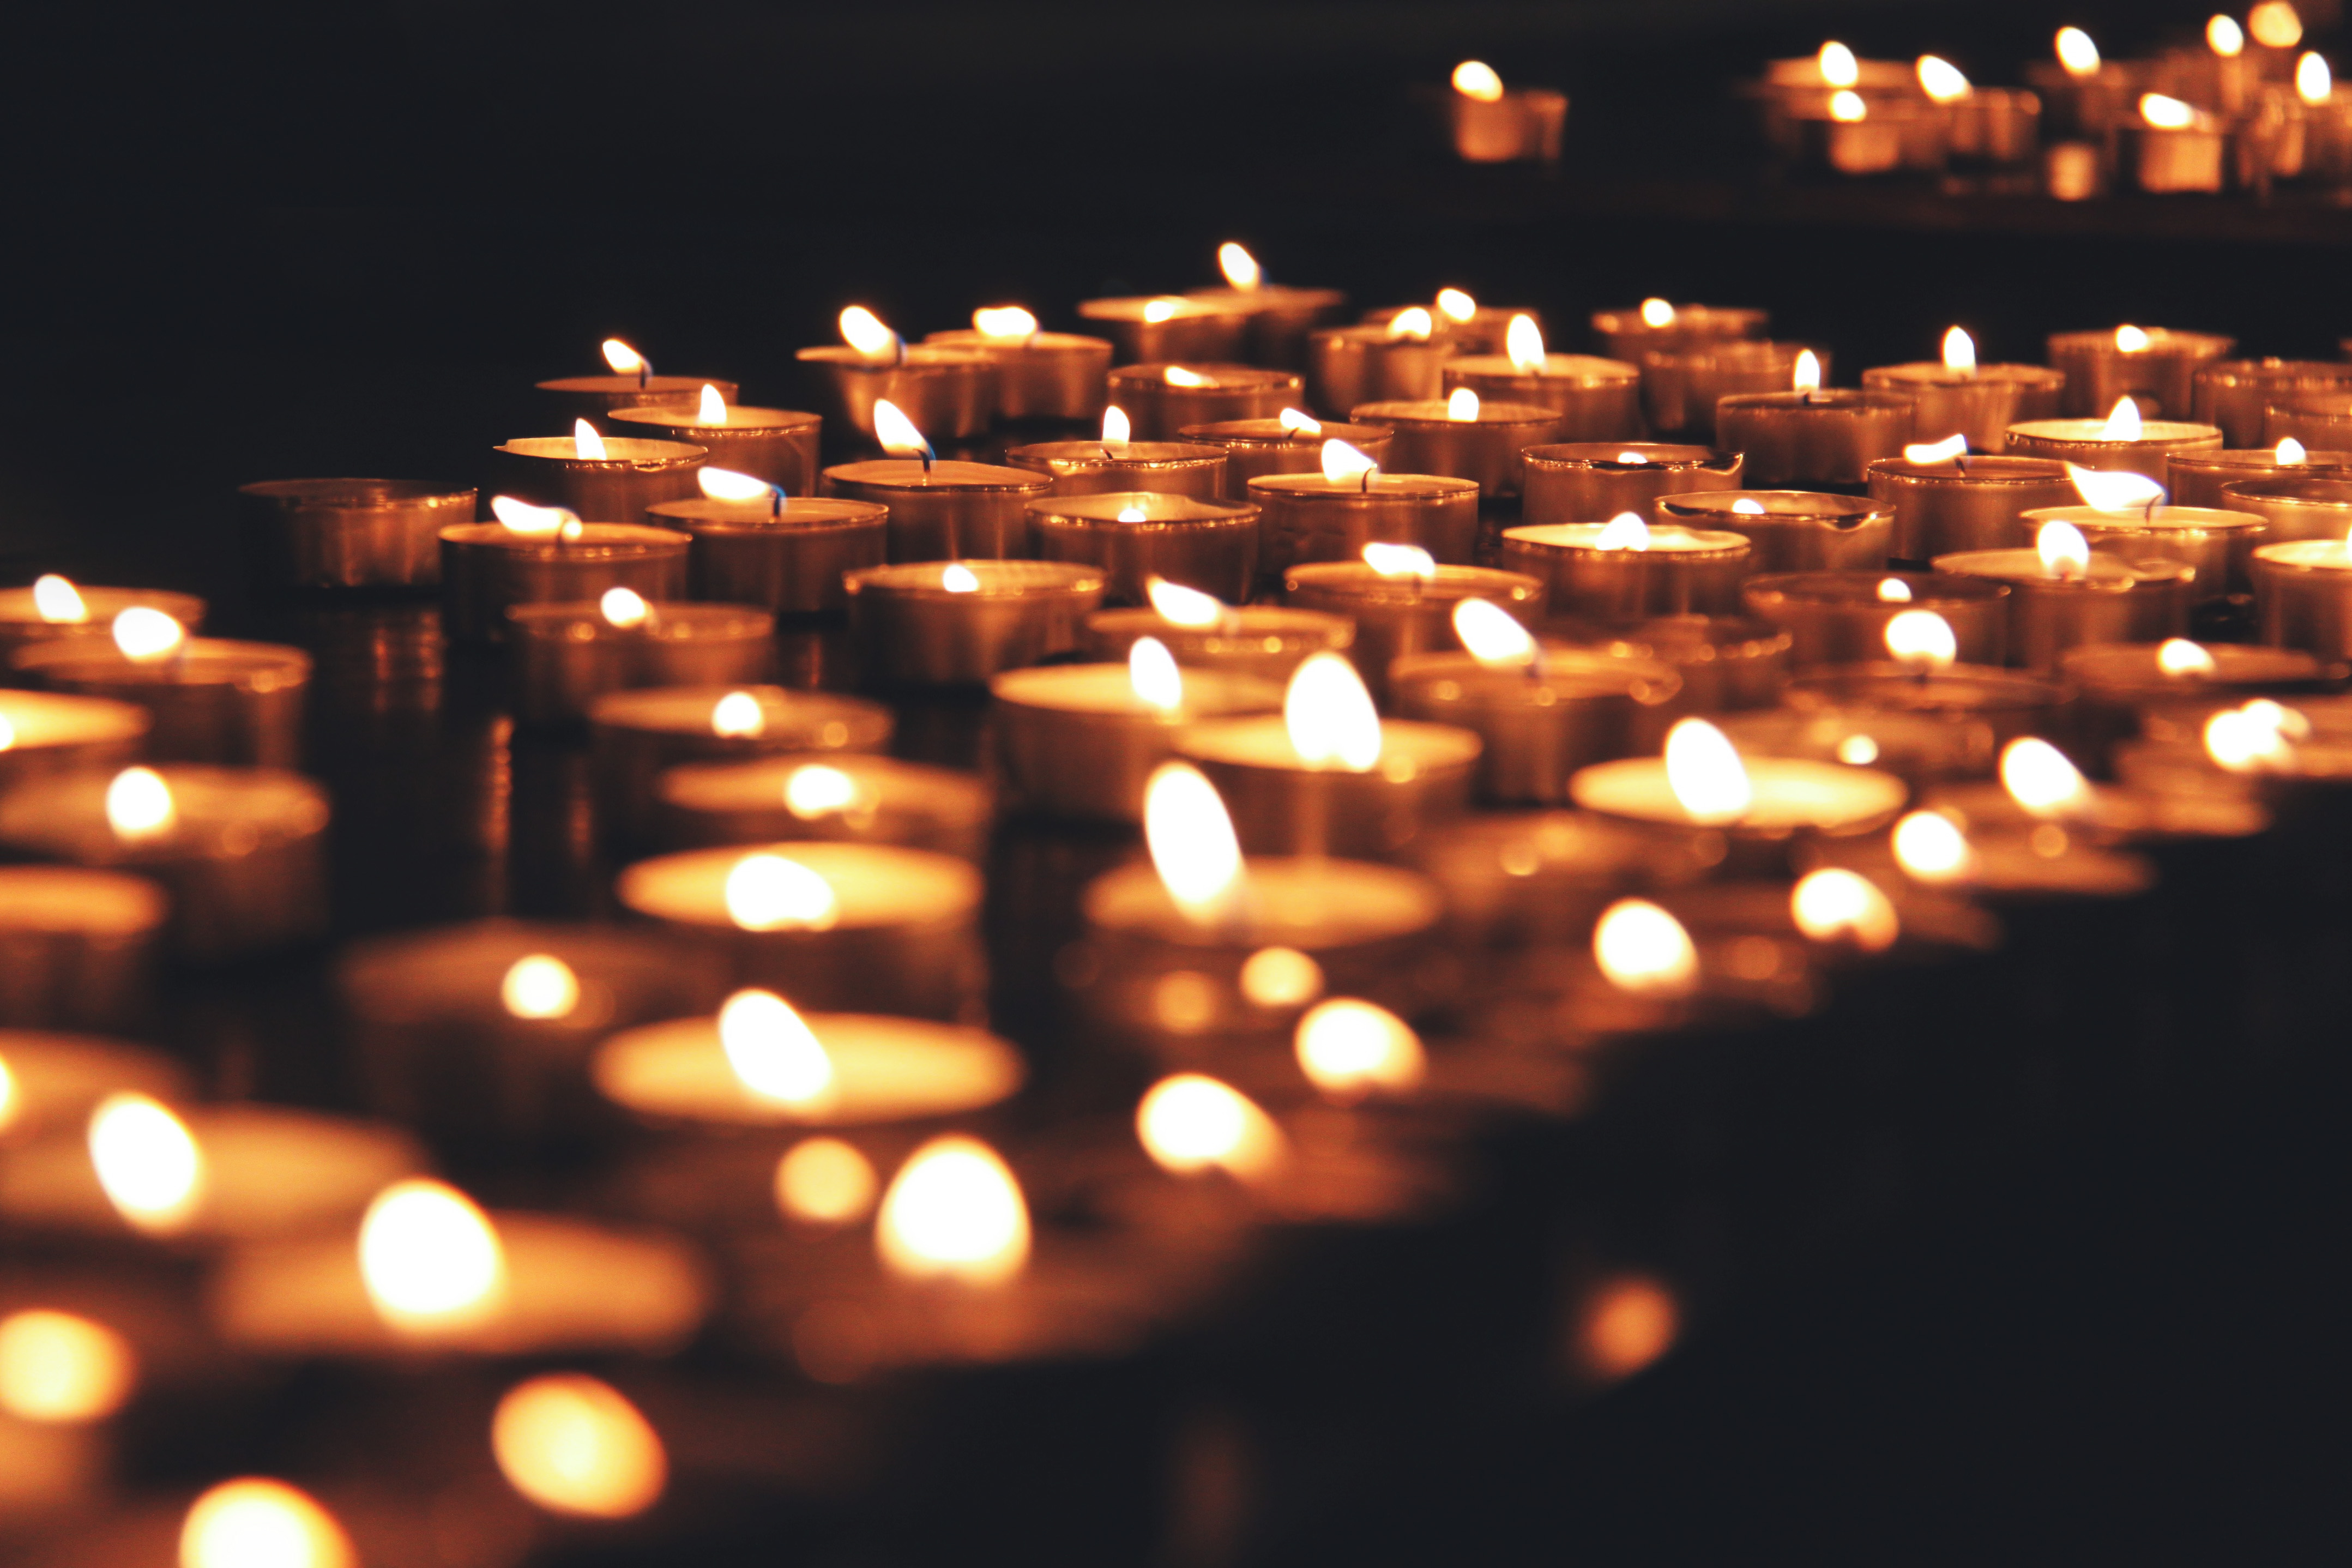
candle, lighting, light, event, flame, interior design, darkness, heat, diwali, vigil